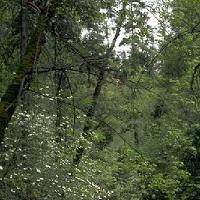
Weather: cloudy or overcast